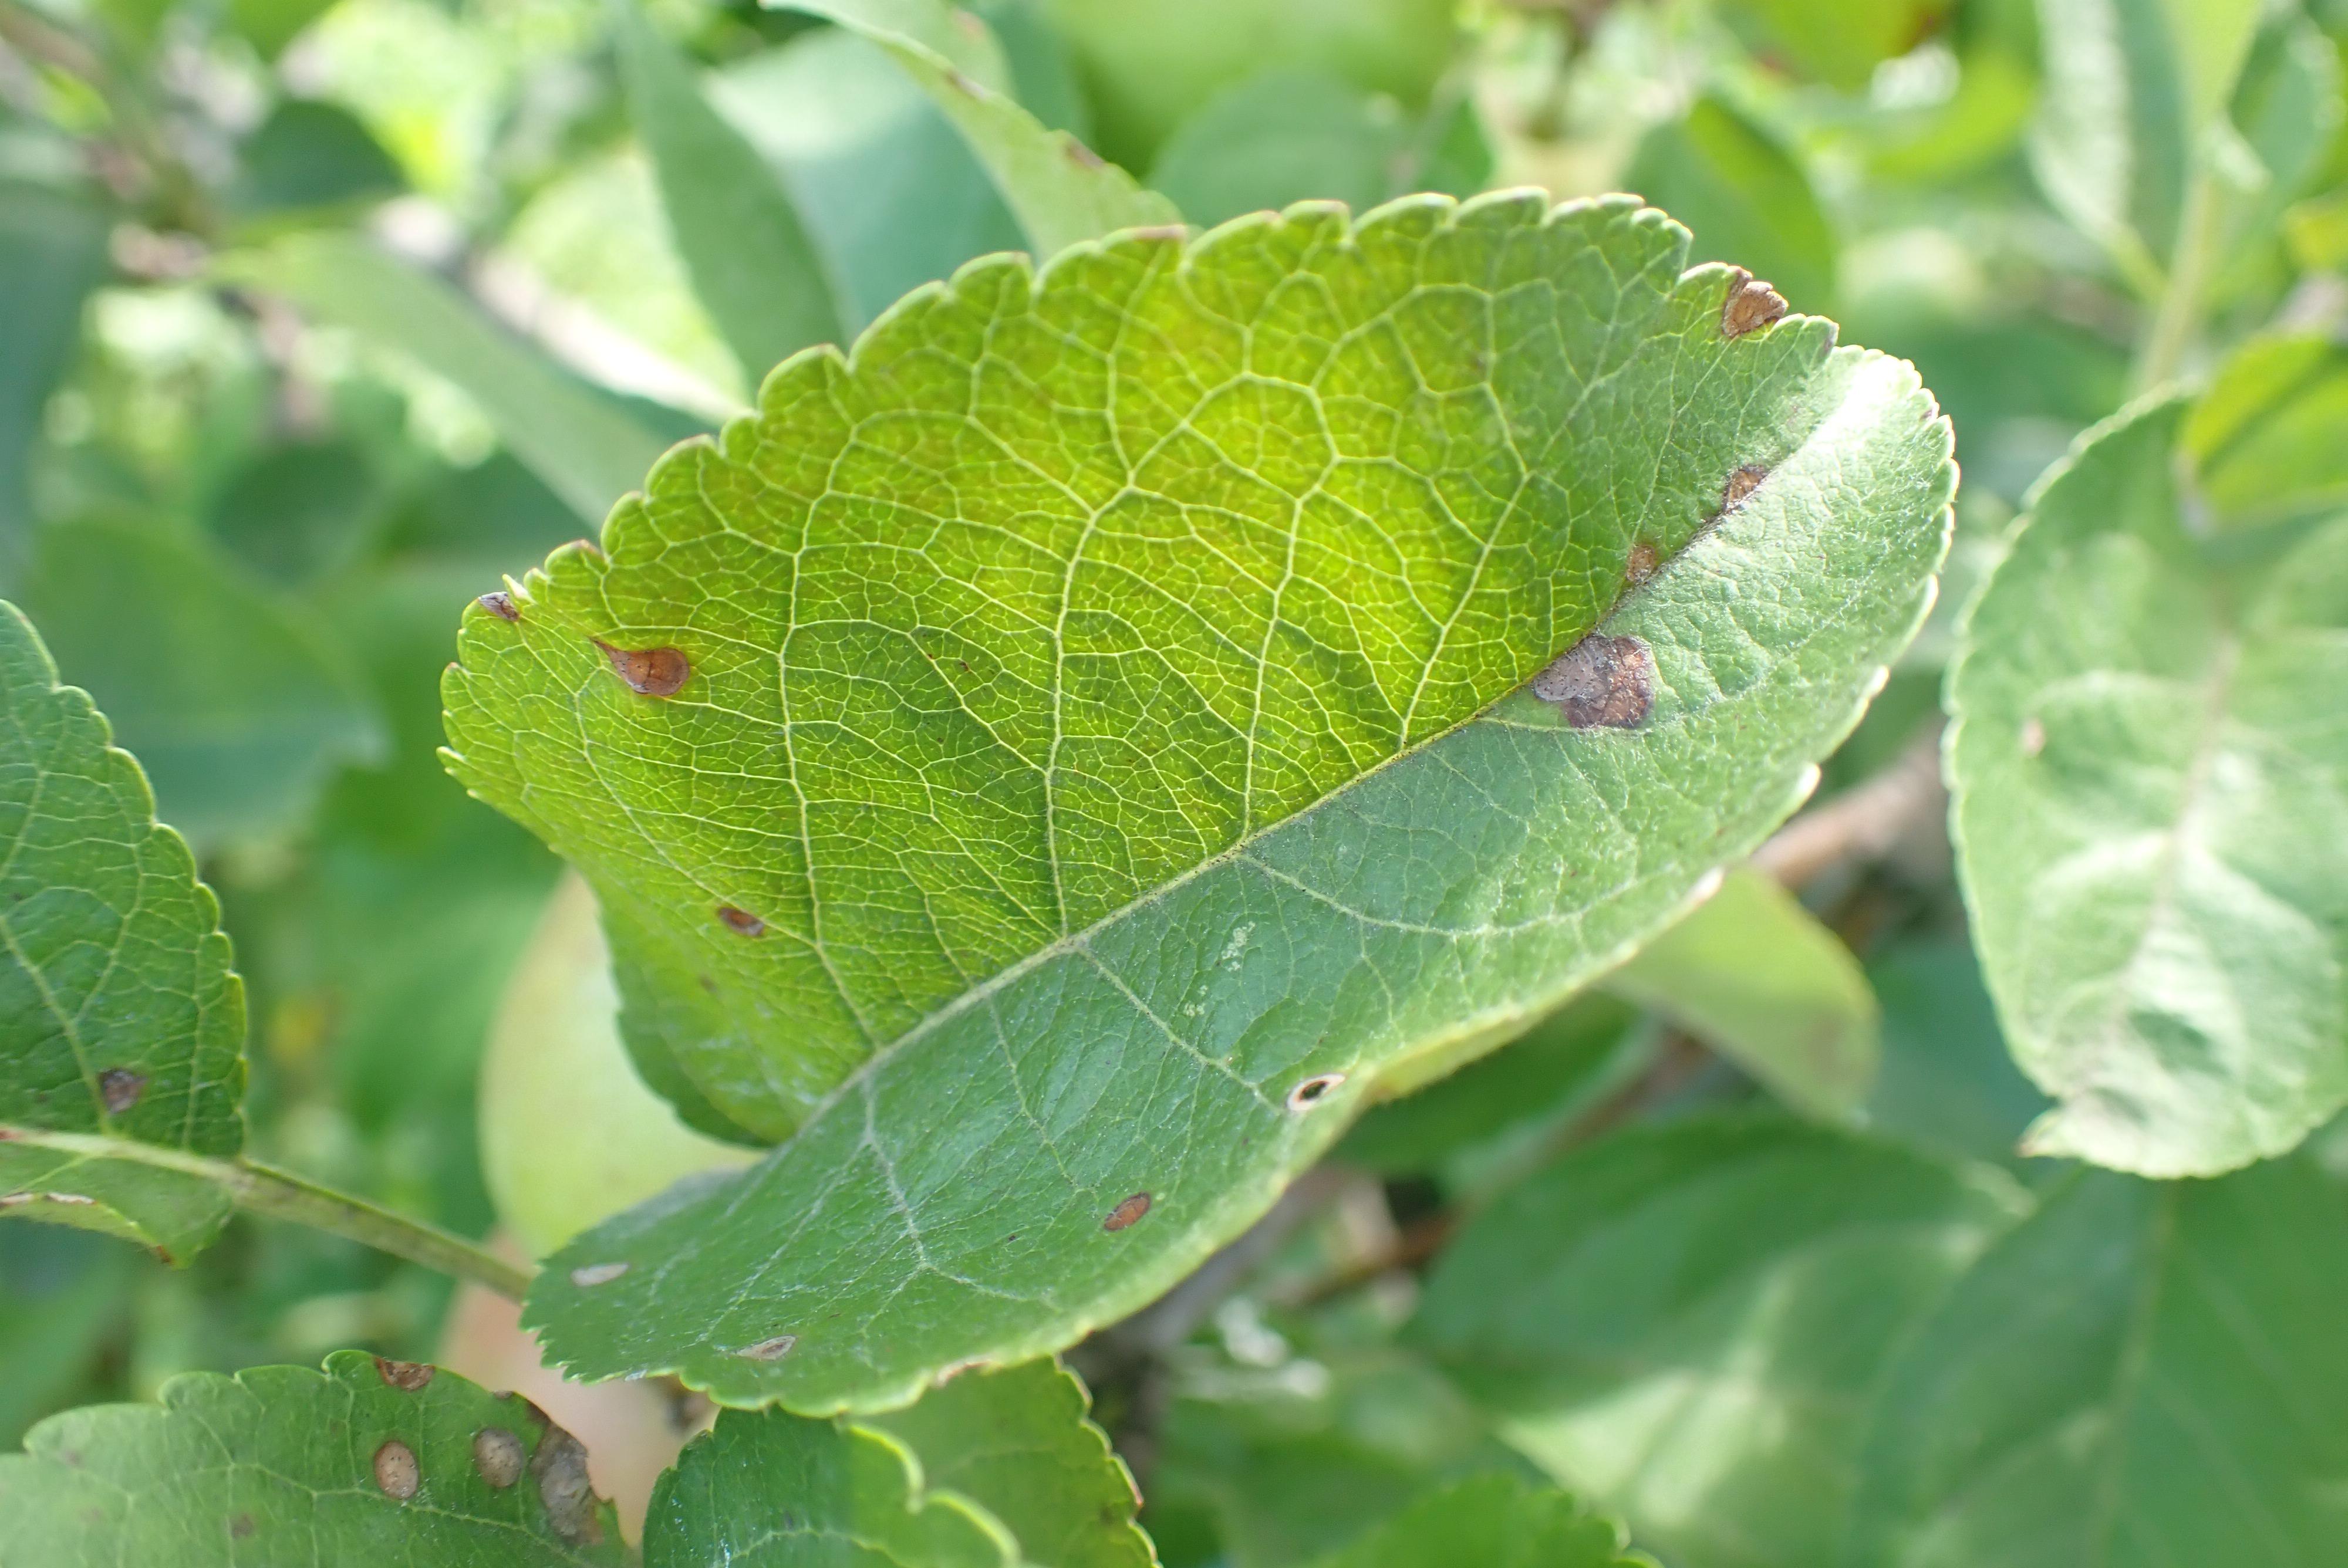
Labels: frog_eye_leaf_spot